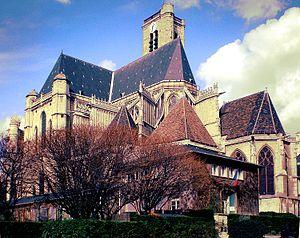
Eglise Saint-Gervais Saint-Protais - Paris IV
L'église Saint-Gervais-Saint-Protais de Paris, généralement connue sous le nom d'église Saint-Gervais, est située sur la place Saint-Gervais, dans le quartier Saint-Gervais, auxquels elle donne leurs noms, dans le 4ᵉ arrondissement, à l'est de l'Hôtel de Ville.